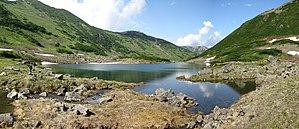
Les Lacs Bleus forment un système de lacs situés dans le Kraï du Kamtchatka, en Russie.